Església de Sant Pere d'Aixirivall

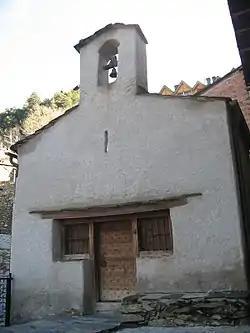
Església de Sant Pere d'Aixirivall

Església de Sant Pere d'Aixirivall is a church located in Aixirivall, Sant Julià de Lòria Parish, Andorra. It is a heritage property registered in the Cultural Heritage of Andorra. It was built in 1603.